Rokurō Naya

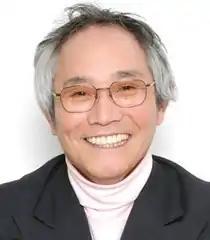

was a Japanese actor, voice actor, narrator and the brother of voice actor Gorō Naya (1929–2013). He was a lifelong resident of Tokyo and was affiliated with Mausu Promotion at the time of his death.